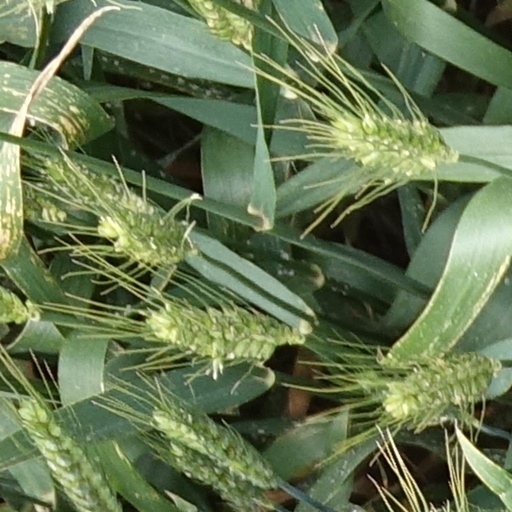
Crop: wheat